Vel Phillips Memorial High School

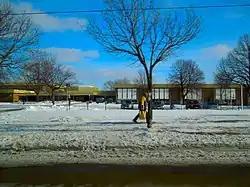

Vel Phillips Memorial High School (formerly James Madison Memorial High School (JMM) ) or simply "VPM" is a public high school on the west side of Madison, Wisconsin, United States. It was built in 1966 and is part of the Madison Metropolitan School District. It is home to the MMSD Planetarium.